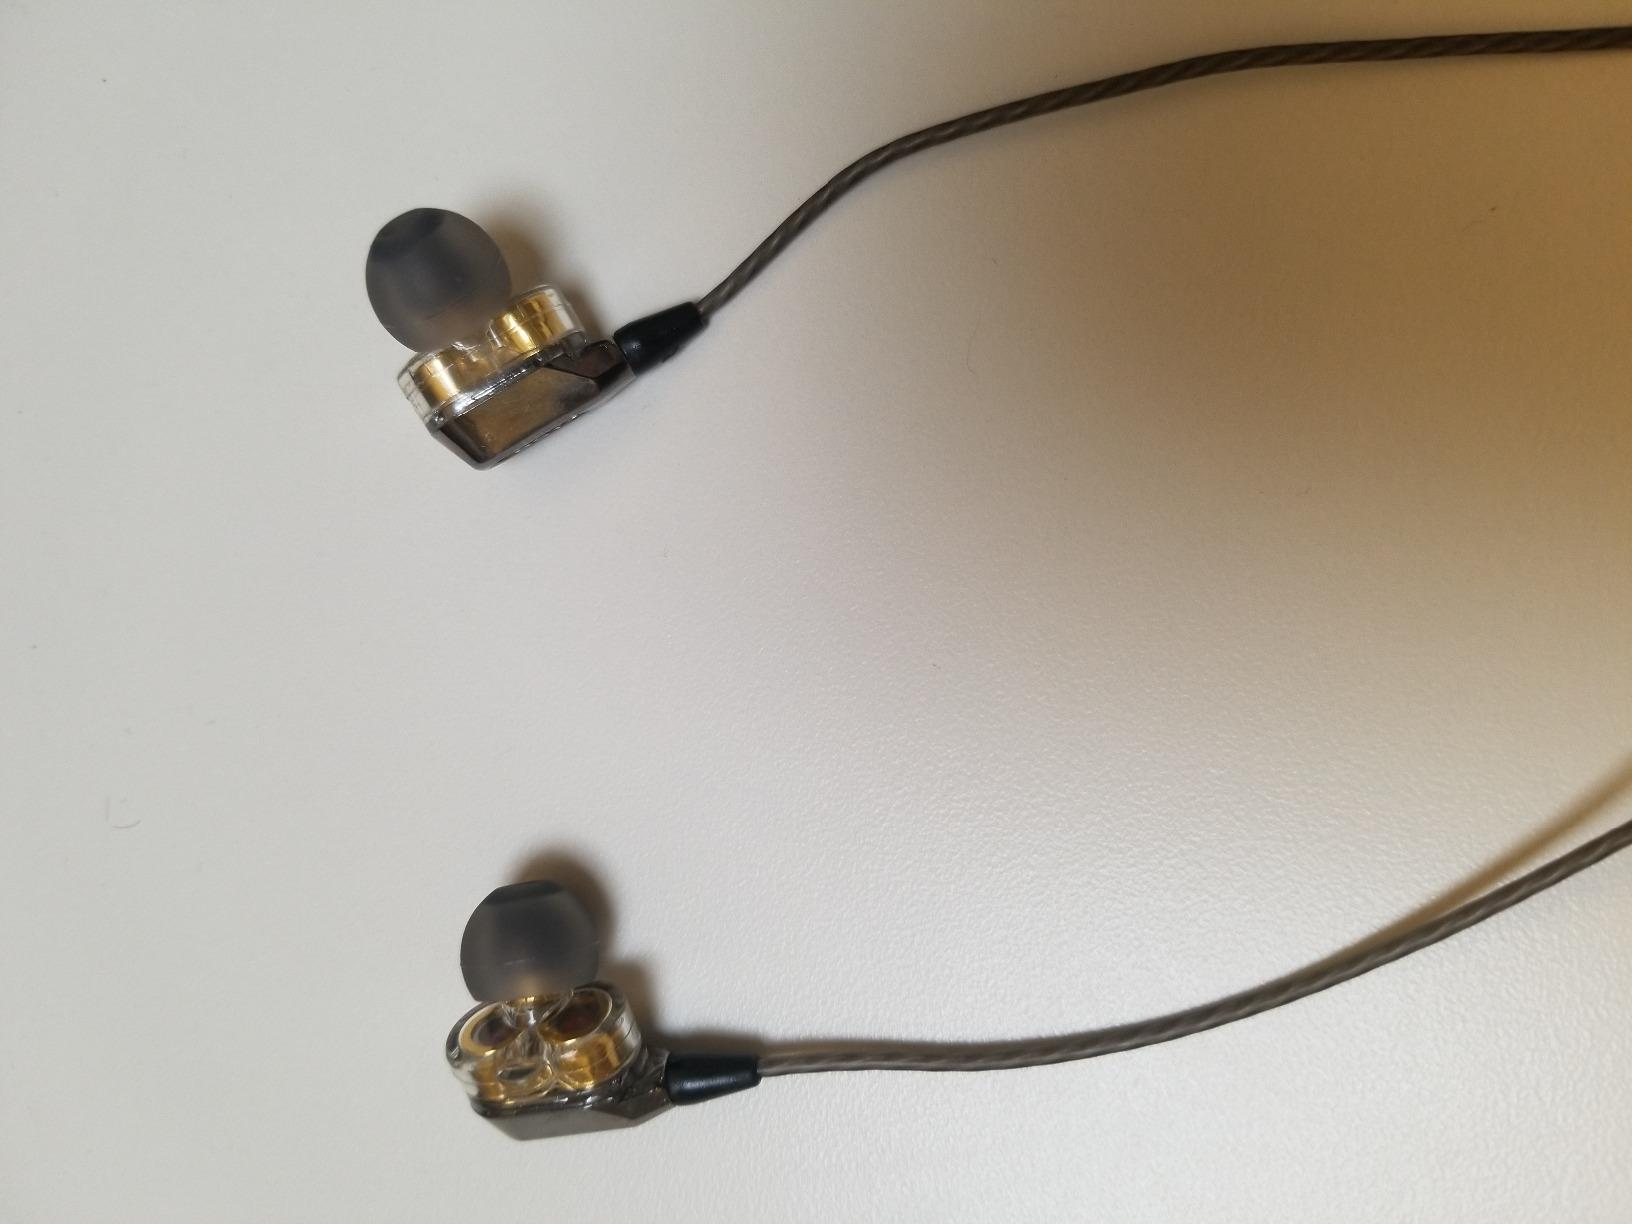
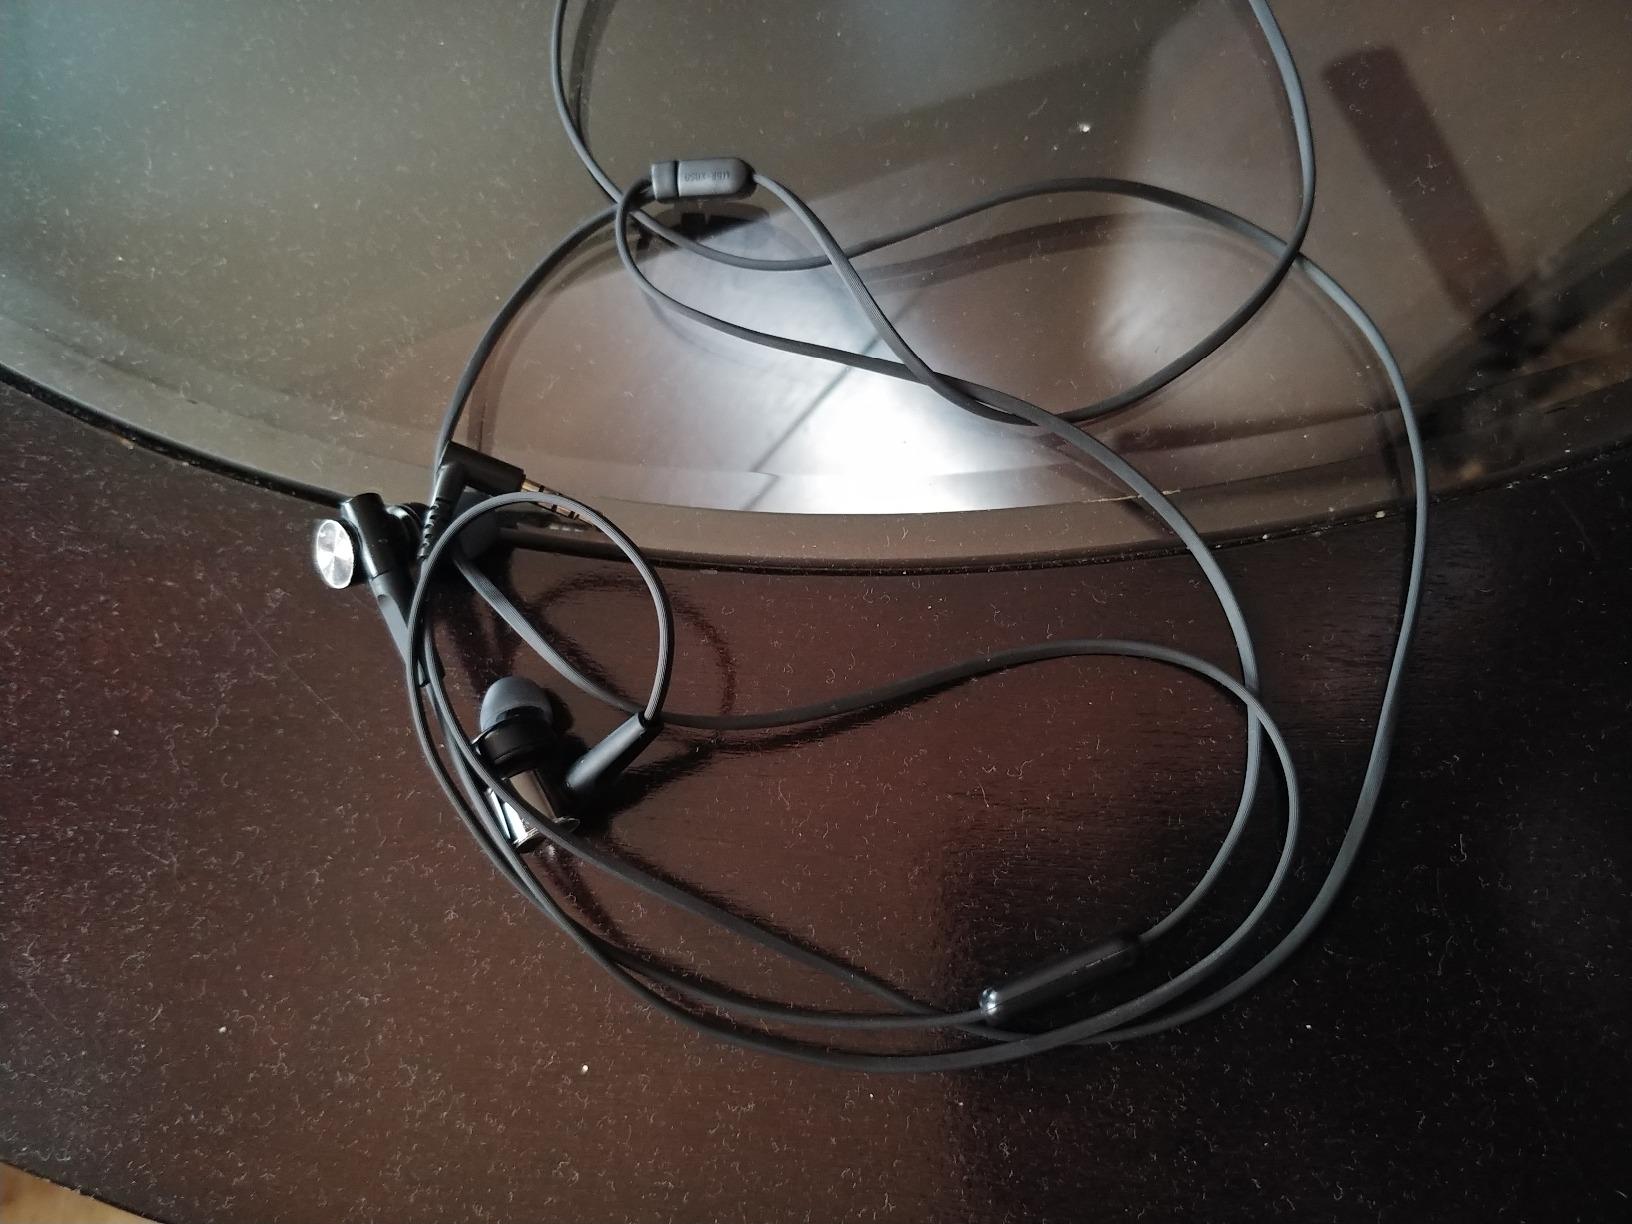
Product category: headphones
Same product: no